Gavar

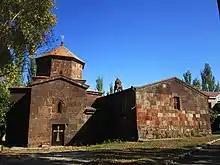
7th century Hatsarat Monastery

Over the centuries, the area of modern-day Gavar had been severely destroyed, with the latest taking place during the 17th century, when it was ruined by Shah Abbas I of Persia.